Spotted ray

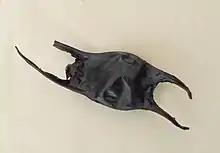
Spotted ray egg case

Spotted rays are oviparous with eggs laid in summer. The pups hatch fully formed, about long, after 5 or 6 months.